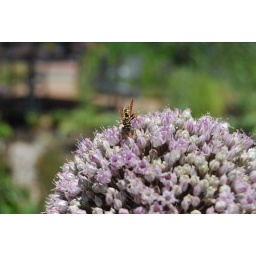
Bee on a plant in the swesome kitchen garden